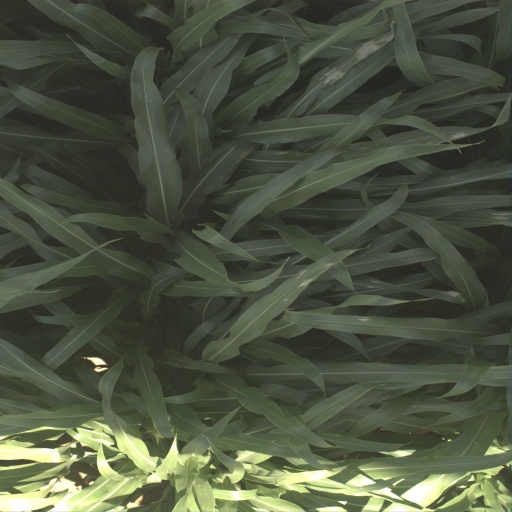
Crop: sorghum